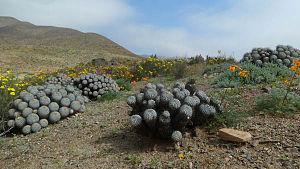
Le parc national Llanos de Challe est un parc national situé dans la région d'Atacama au Chili. Créé en 1994 par le décret suprême n°946 par le ministère des biens nationaux dans le but de protéger la bio-diversité du désert côtier de Huasco. Le parc est administré par la Corporación Nacional Forestal.